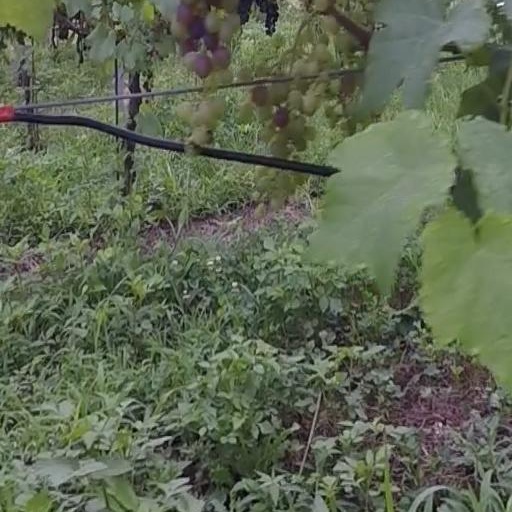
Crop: grape